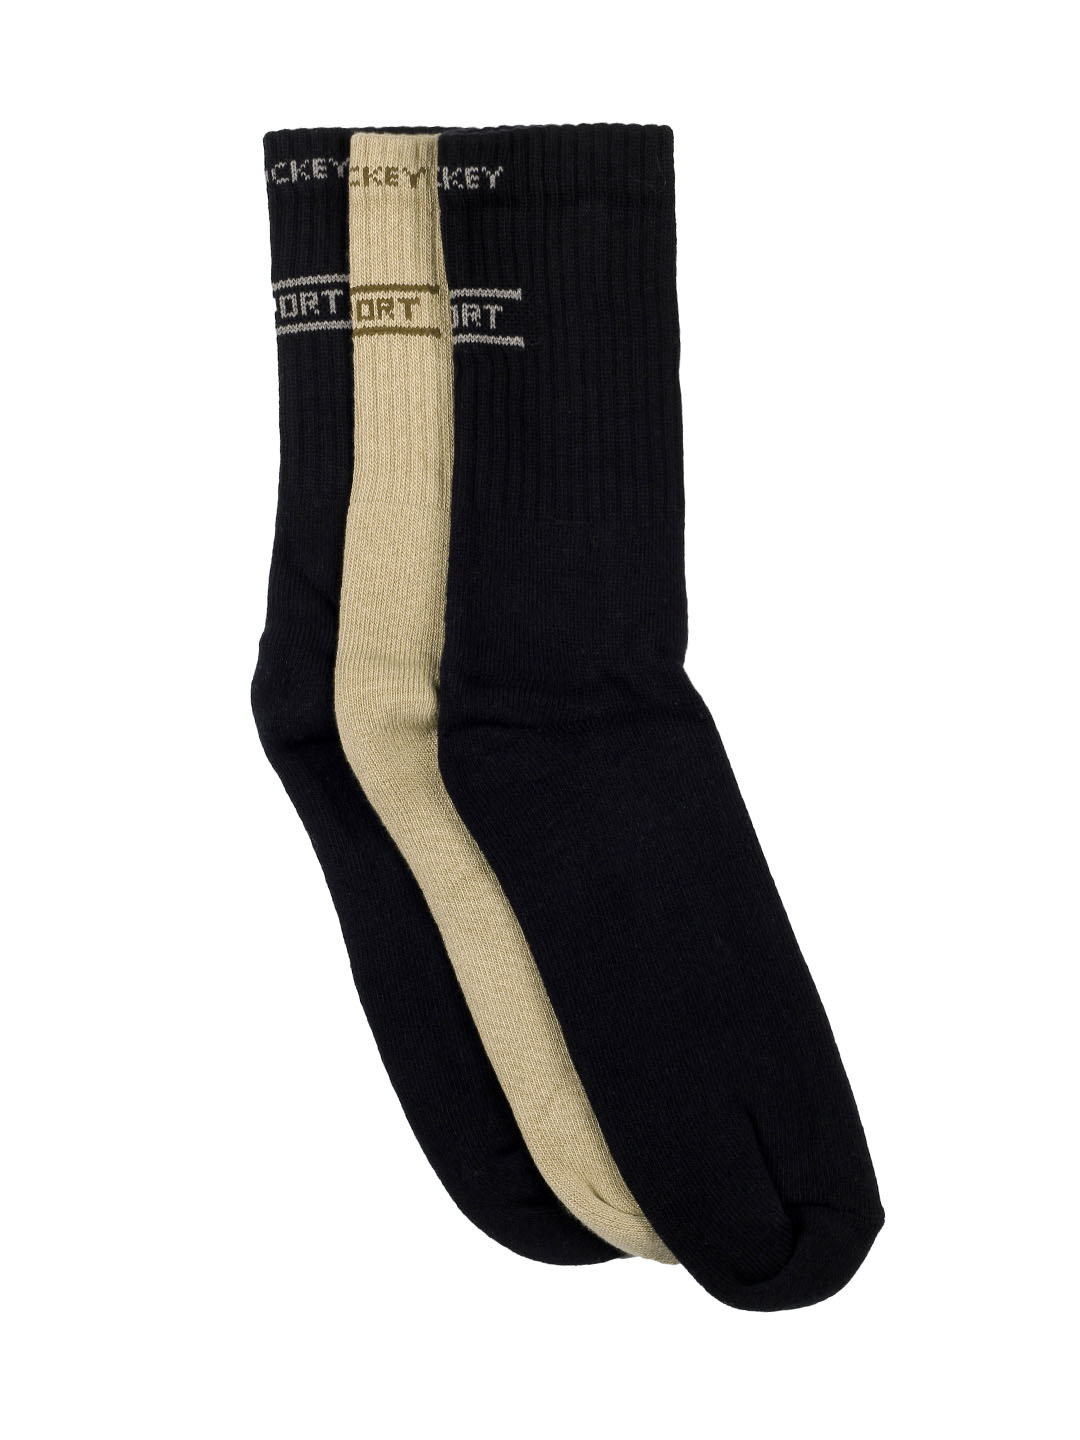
Jockey LCESCBRA Men Pack of 3 Socks 2004
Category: Accessories / Socks / Socks
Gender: Men
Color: Black
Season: Summer 2016
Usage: Sports